Sarvamangala Mangalye

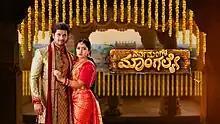

Sarvamangala Mangalye is an Indian Kannada-language drama on Star Suvarna that premiered on 30 July 2018 which stars Chandan Kumar and Aishwarya Pisse in lead roles. The show is an official remake of StarPlus TV series "Tu Sooraj Main Saanjh, Piyaji". Owing to the COVID-19 pandemic the show went off the air on 3 April 2020.